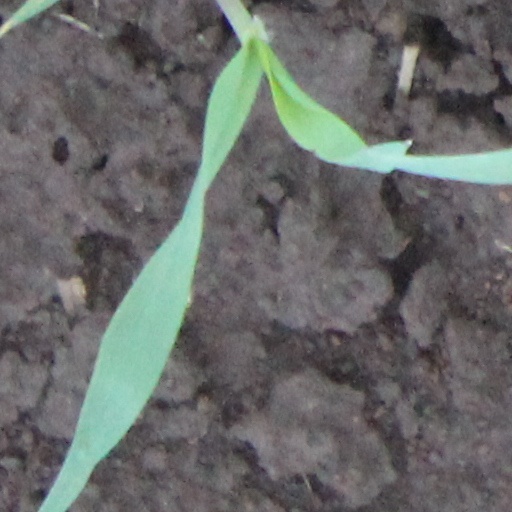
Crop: wheat